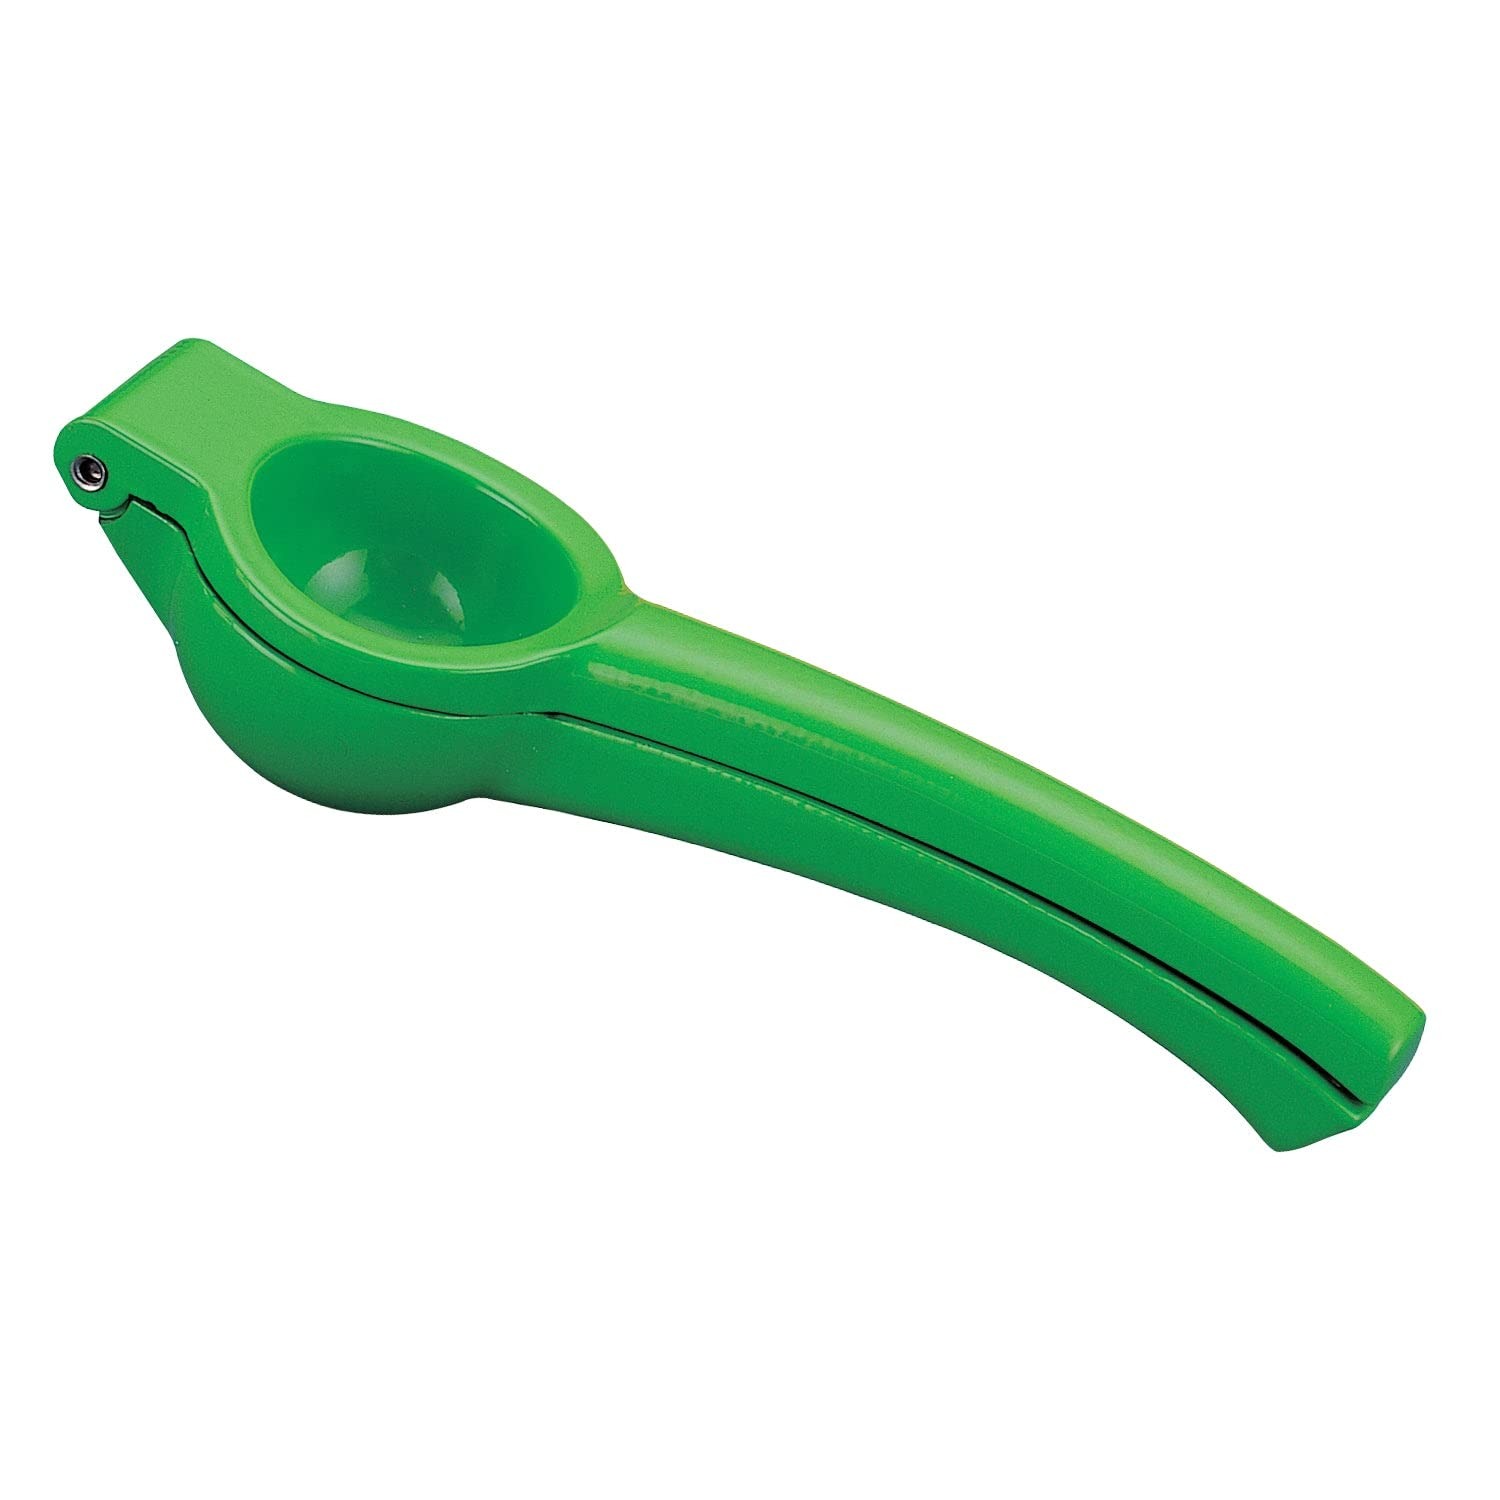
Item Name: Supreme Housewares Die Cast Aluminum Metal Squeezer Lime Lemon Citrus Squeezer Hand Juicer Kitchen Tool (Green)
Bullet Point 1: Size: 8 inch L x 2 3/8 inch W x 1 3/4 inch H
Bullet Point 2: Material: Die Cast Aluminum
Bullet Point 3: Care & Clean: Hand wash is recommended to keep original finished.
Bullet Point 4: Includes: 1-Piece
Bullet Point 5: Just use this lemon squeezer, and enjoy time with yourself, your family and your friends.
Product Description: Our squeezers are available in different sizes to fit lemons, oranges, or limes. They will squeeze the most juice without adding seeds and pulp. Made of a sturdy metal that won't break with normal usage.
Value: 1.0
Unit: Count

Price: 10.99